Nam Ji-hyun

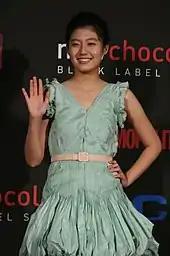
Nam at the 2009 Style Icon Awards

In February 2004, Nam began her acting career through MBC television series titled "" (2004).